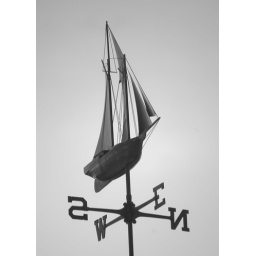
A close-up black &amp;amp; white shot of a sailboat weather vane in Florida.